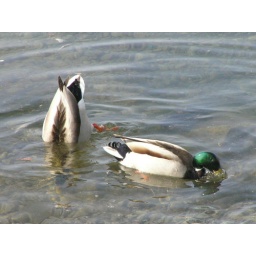
Two male mallard ducks in search of food in Lake Ontario in Kingston, Ontario, Canada